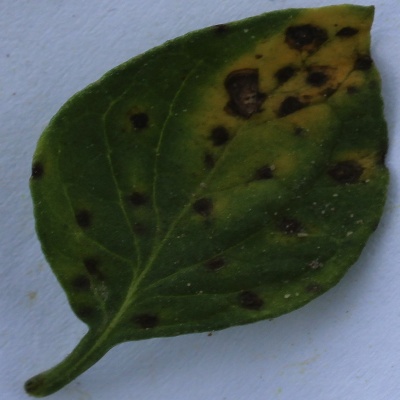
Crop: Tomato
Condition: septoria leaf spot